Barroso Commission

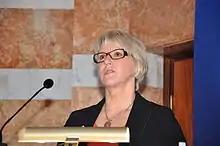
Margot Wallström, First Vice-President and Commissioner for Institutional Relations and Communication Strategy

Member states appointed one Commissioner each (including the President). It was the first Commission where larger member-states did not have two Commissioners and the first full Commission following the 2004 enlargement. From 2004 there were 25 members, raising to 27 from 2007. There were 9 women in the college as of 3 March 2008 and no ethnic minorities, Barroso had stated he wished for more women in his Commission, than in previous Commissions, and he would use his influence over national capitals to gain this. Most Commissioners (20) were born in the 1940s and 1950s with the youngest member being Olli Rehn (born 1962) and the oldest being Jacques Barrot (born 1937).